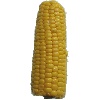
Label: corn